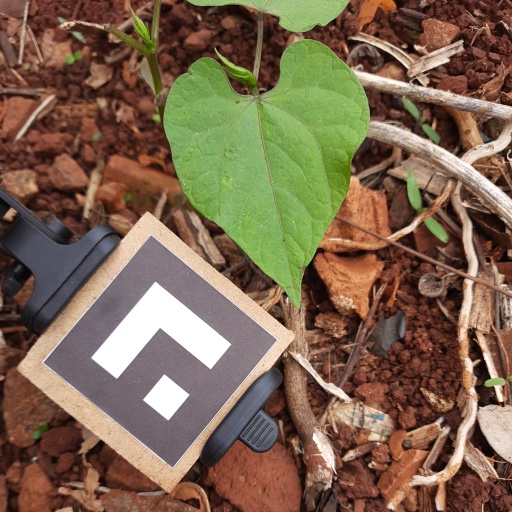
Observations: wavy surface, no eating holes, under shade